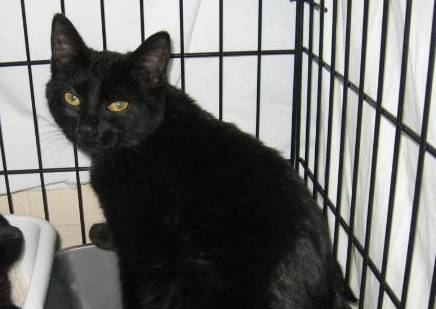
Label: cat